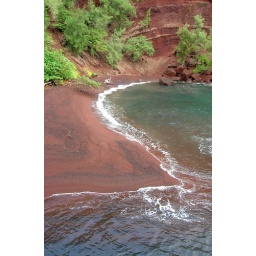
Kaihalulu red sand beach near Hana, Maui, Hawaii